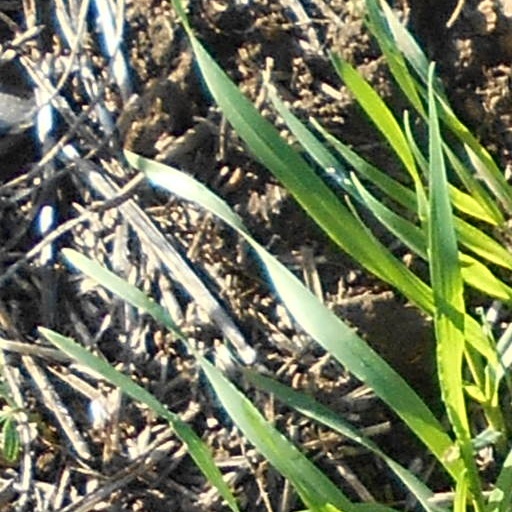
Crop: wheat